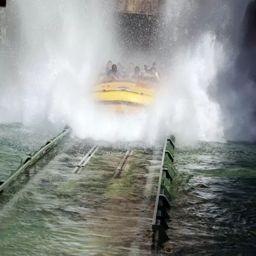
football player shows that he 's taking to life like a duck to water , as he treats his family to a vip day out